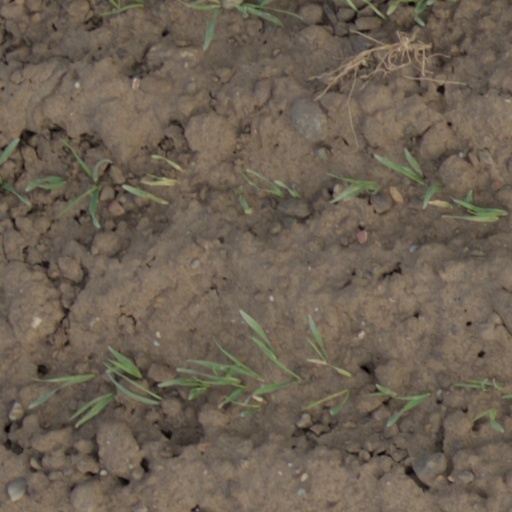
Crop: wheat